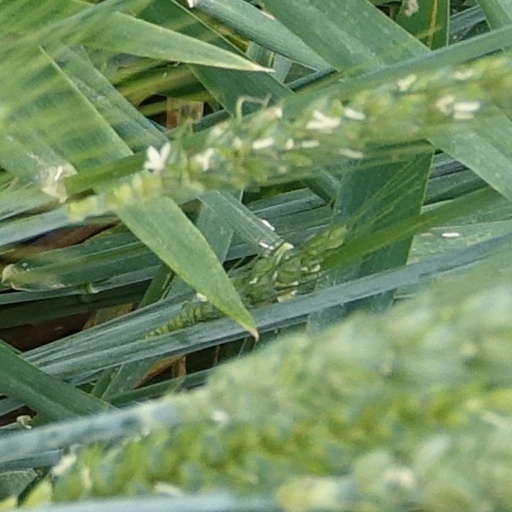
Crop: wheat